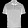
Label: T - shirt / top